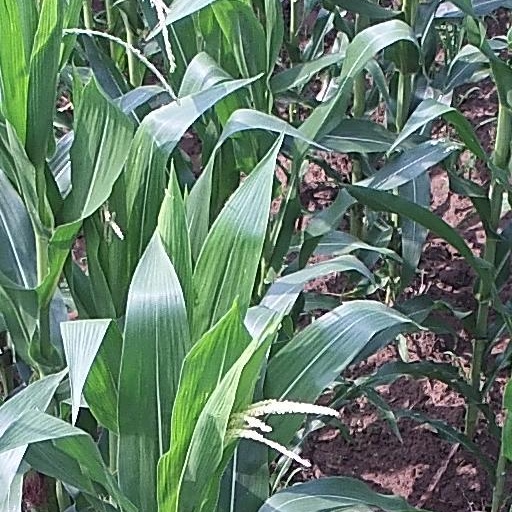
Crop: maize; corn